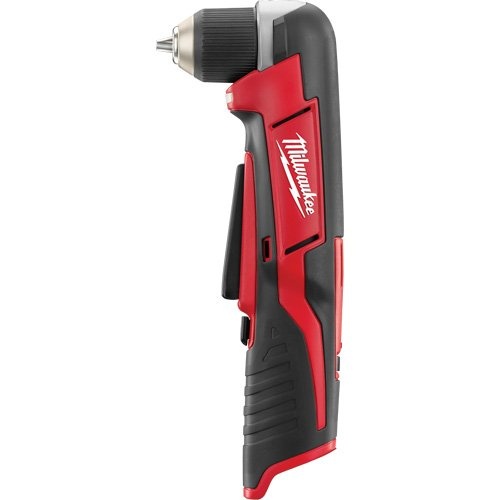
TMB608-M12™ Cordless Right Angle Drill/Driver (Tool Only)
Compact and lightweight for drilling and fastening in tight spaces, yet delivers 100 in-lbs of torque Compact and lightweight for drilling and fastening in tight spaces Spindle lock chuck for maximum versatility and grip Innovative electronic clutch delivers 11 settings plus drill mode for complete control in fastening applications Innovative electronic clutch delivers up to 100 in-lbs of torque with 11 settings plus drill mode for complete control in fastening applications Extended paddle switch provides convenience and comfort no matter what the job requires Built-in LEDs illuminate work surface and indicate clutch position Battery fuel gauge displays remaining run time Built-In LED light illuminates work surface Single sleeve ratcheting chuck allows quick and easy bit changes and maximum grip Redlithium™ battery technology's superior pack construction, electronics, and performance deliver more work per charge and more work over pack life than any battery on the market Variable-speed trigger provides maximum control Tool only (battery sold separately) Specifications Voltage: 12 V Chuck Size: 3/8" Battery Type: Lithium-Ion No Load RPM: 0-800/0 - 800 Additional Specifications Peak Torque: 100 in-lbs. Chuck Type: Single Sleeve Manufacturer's Warranty: 5 Years
Brand: Milwaukee
Category: Hardware > Tools > Drills > Pneumatic Drills > Right Angle Drills